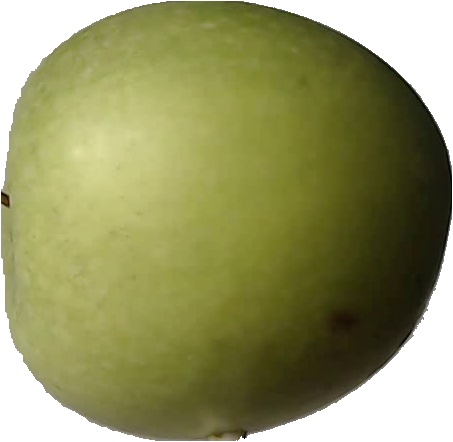
Label: apple_granny_smith_1